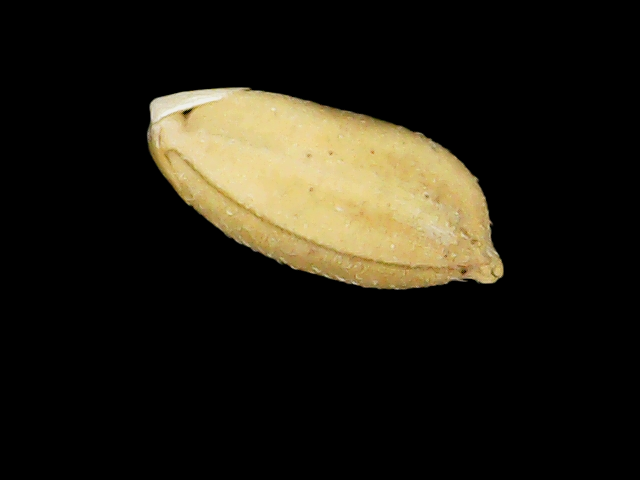
Rice variety: Binadhan08